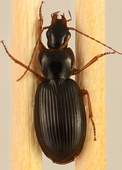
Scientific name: Synuchus impunctatus
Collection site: Bartlett Experimental Forest NEON (BART), plot BART_081